Answer in natural language. How many ShelvingUnits are visible in the scene? Choose between the following options: 4, 3, 1, 2 or 0
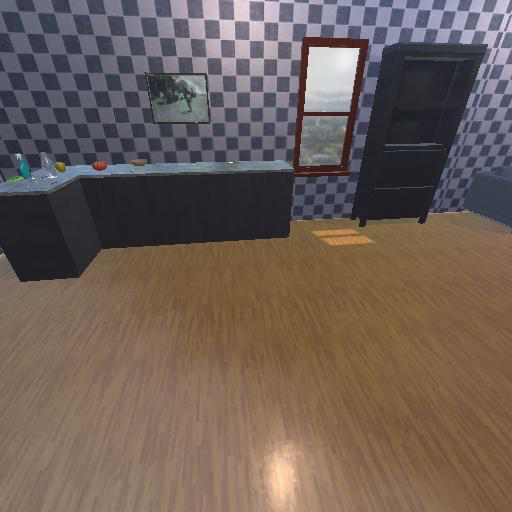
<answer>1</answer>